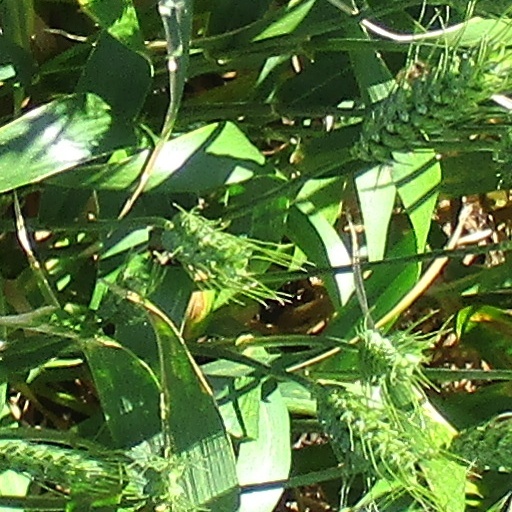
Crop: wheat